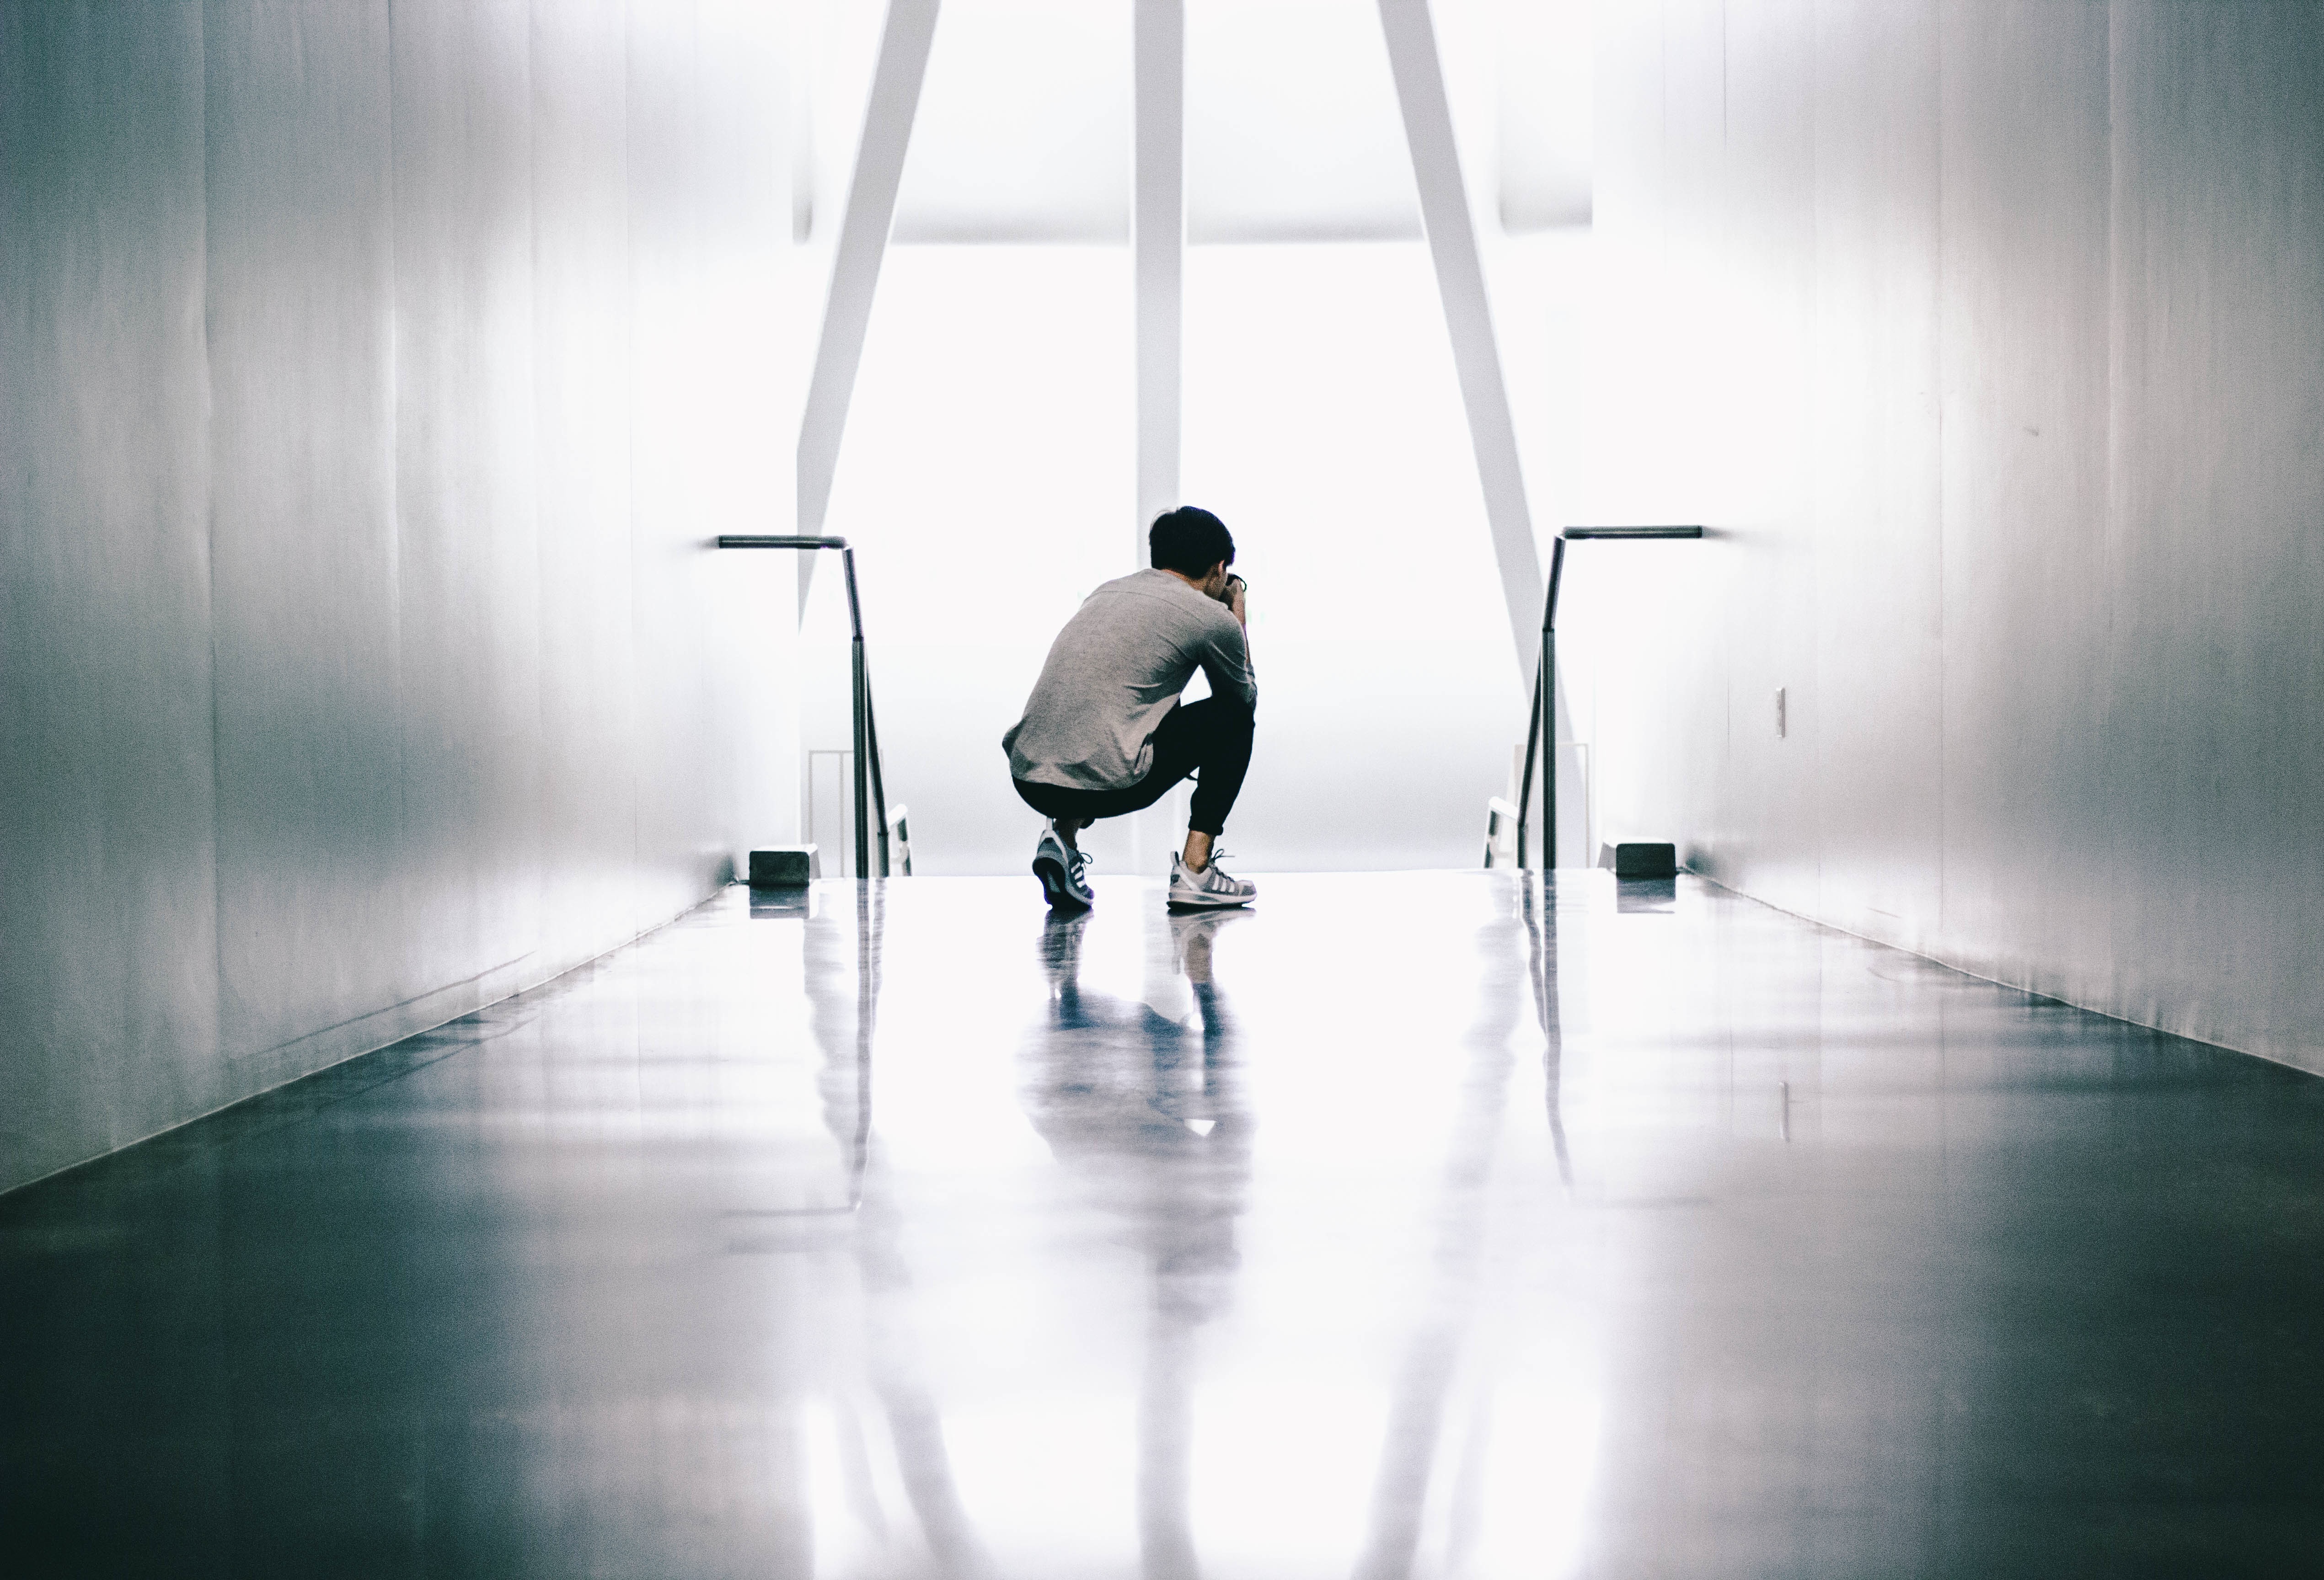
light, photography, color, image